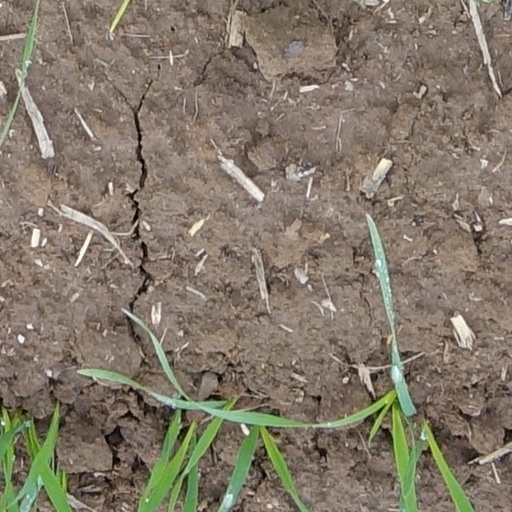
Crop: wheat